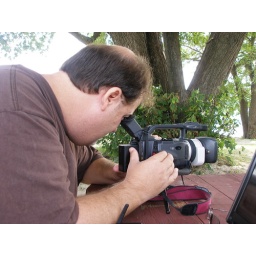
getting a video of a train across the Mississippi River in Dubuque Iowa